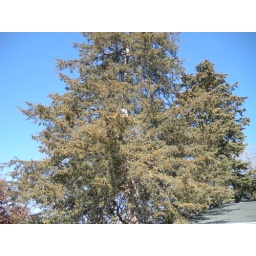
Back at the house for a brunch. This pine towers over the garage.